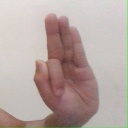
अक्षर: फ